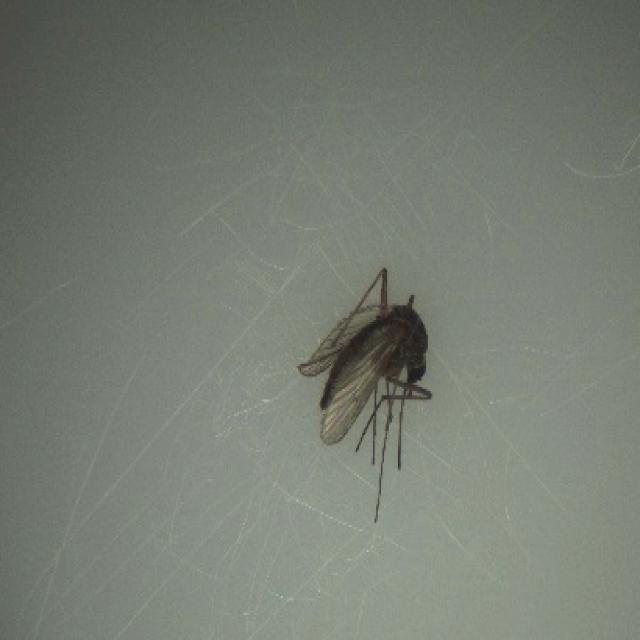
Species: aedes_vexans